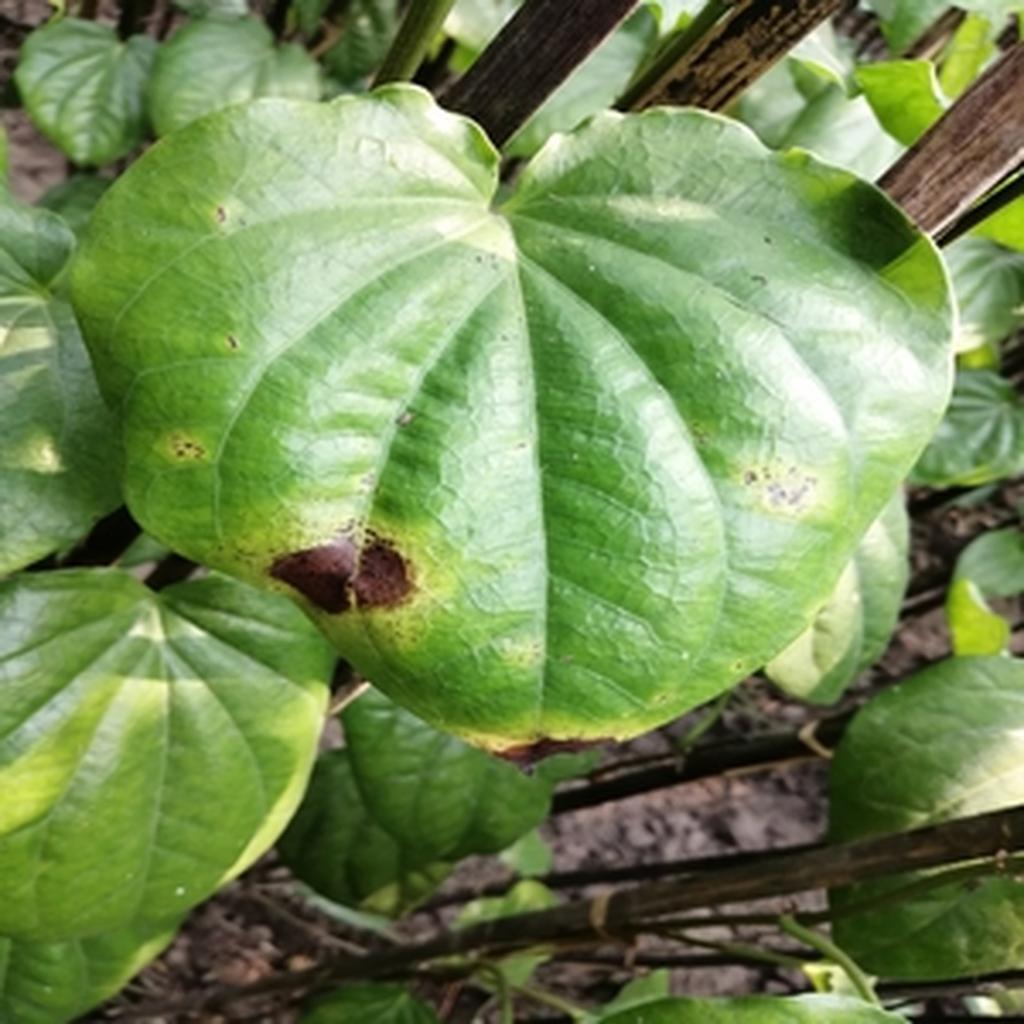
Label: Leaf_Rot